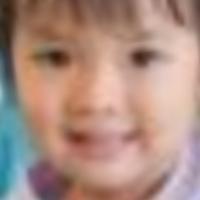
Age group: age 01-10